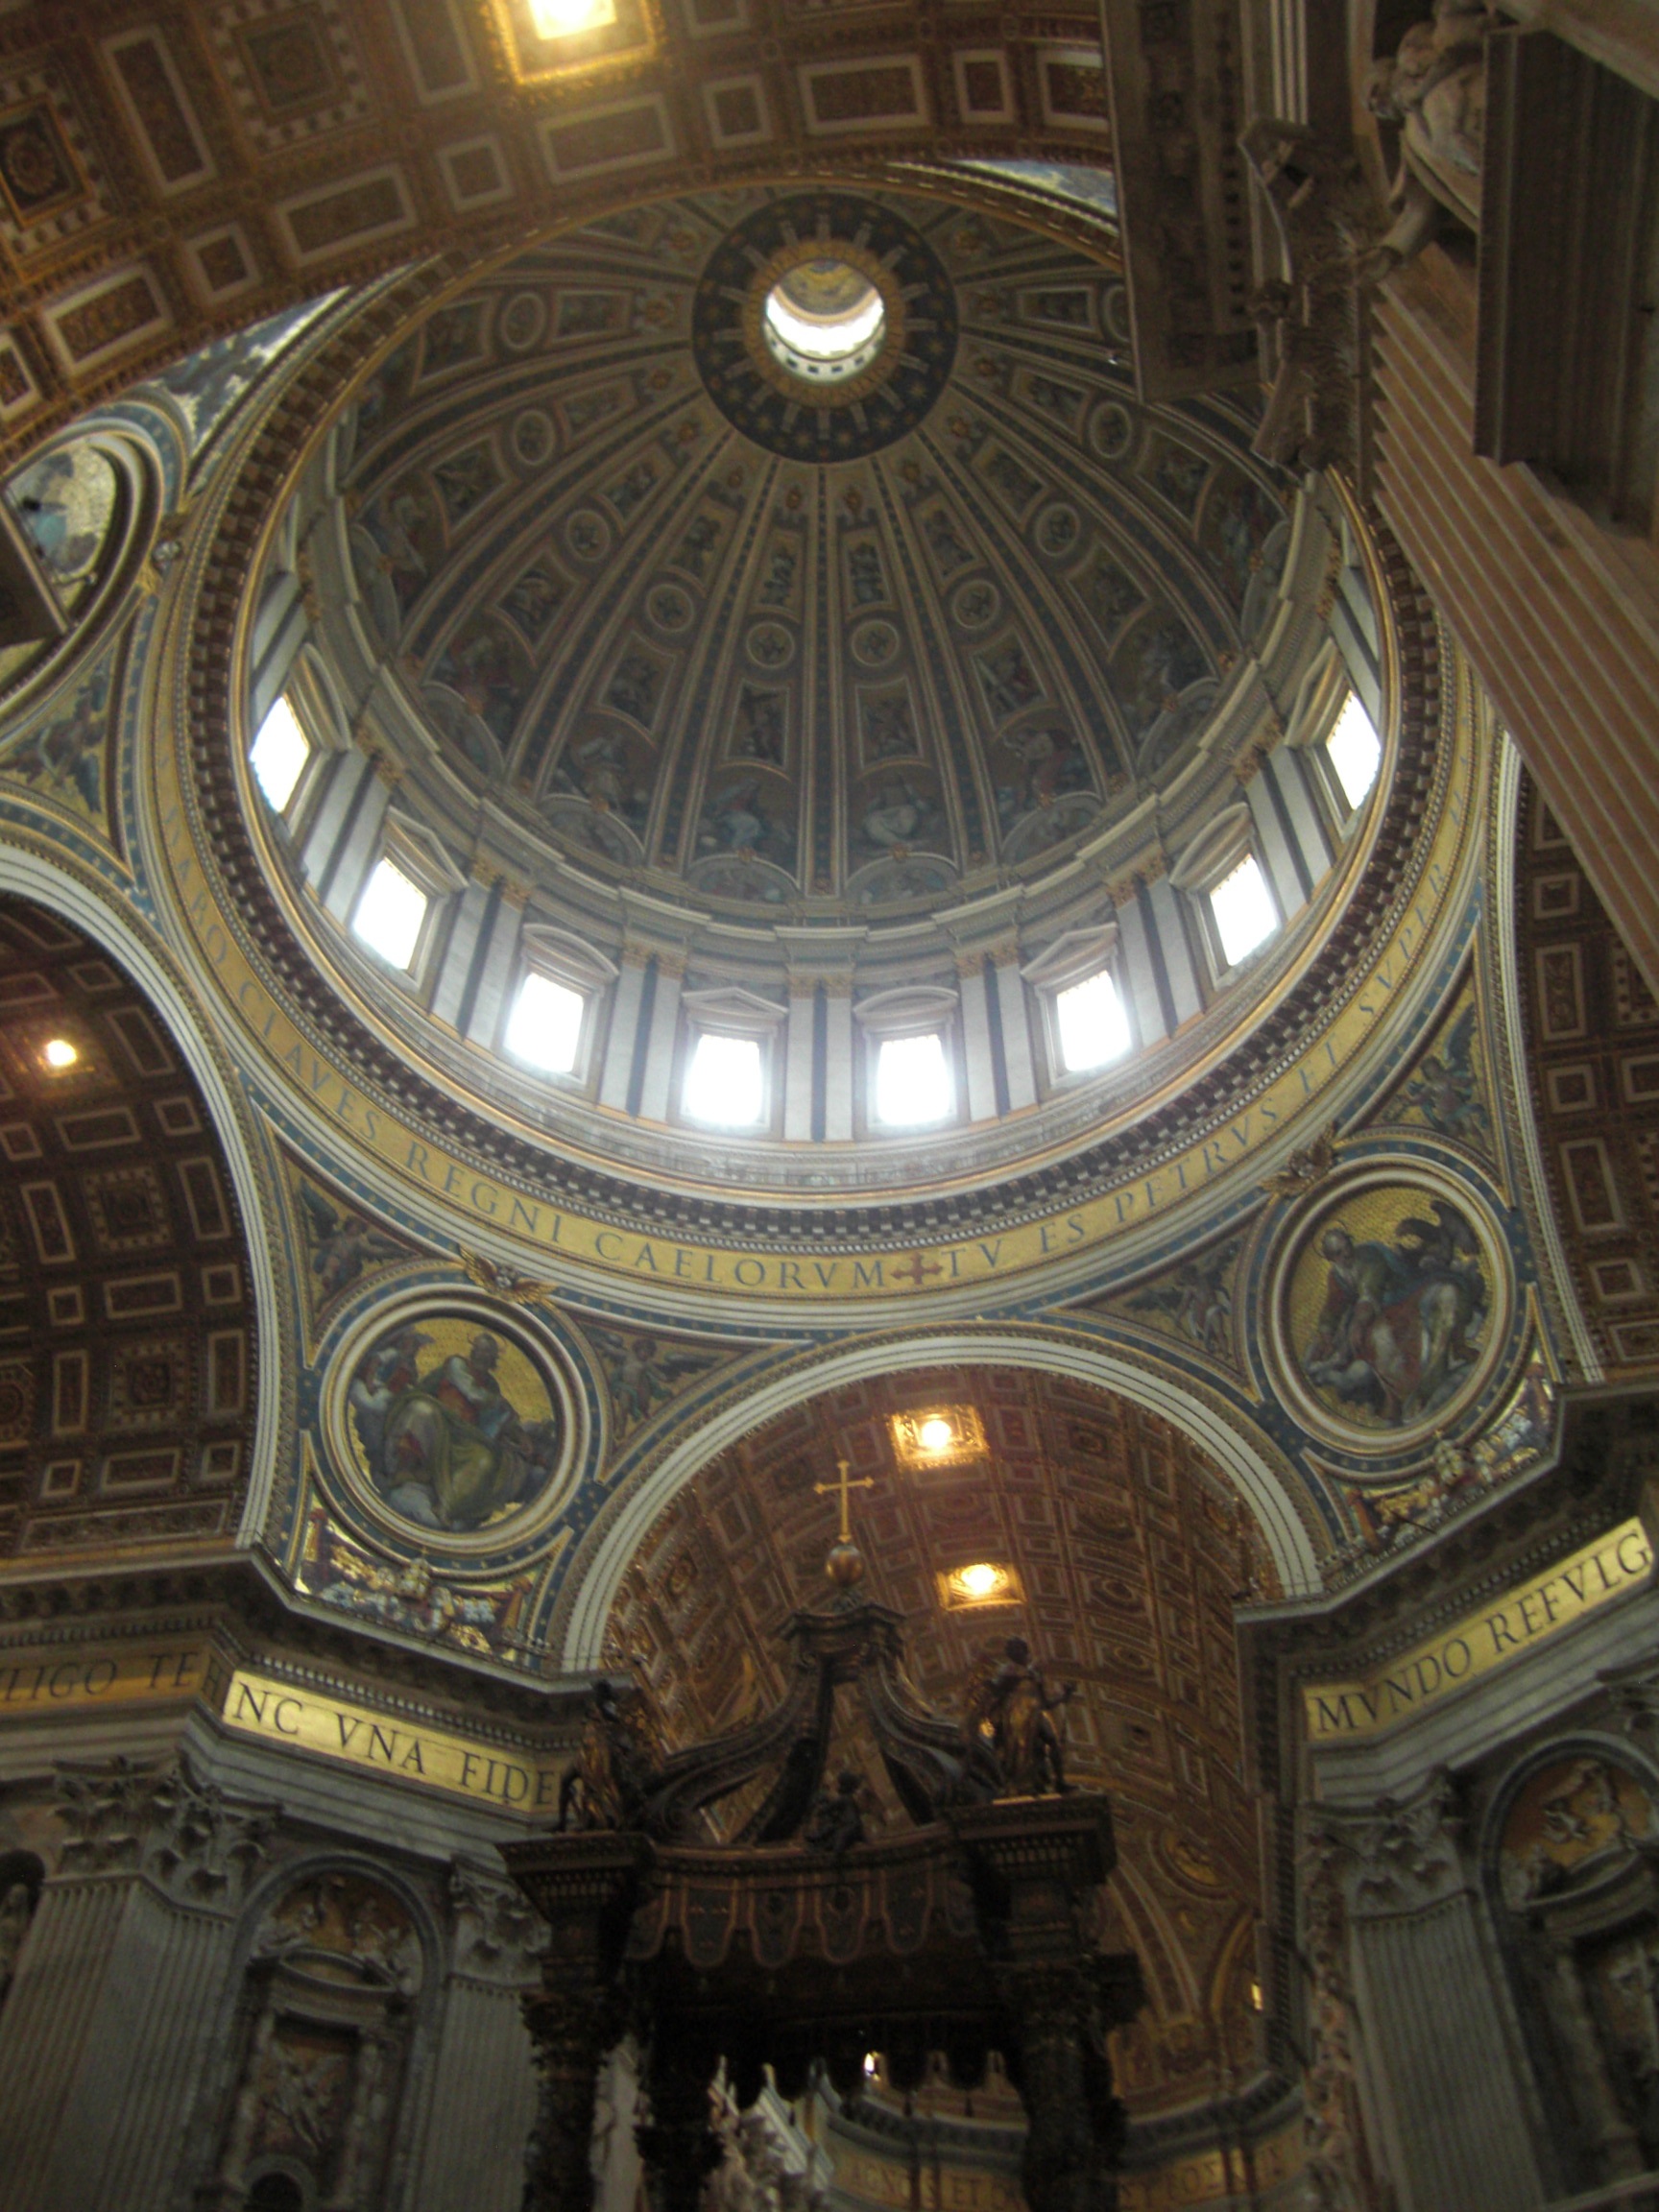
architecture, building, italy, church, cathedral, chapel, blanket, place of worship, baptistery, vatican, catholic, rome, luxury, symmetry, synagogue, pope, basilica, dome, splendor, st peter's basilica, ancient rome, catholicism, st peter's square, ancient history, byzantine architecture